Maniac (Stray Kids song)

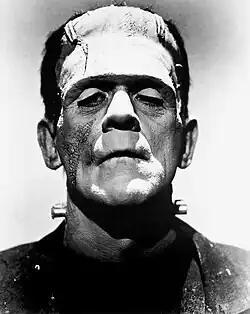
Lyrically, "Maniac" compares "odd" people to Frankenstein ("pictured").

"Maniac" is described as a Middle Eastern-influenced "powerful" trap, EDM, pop song, with bass-synth drop, bird-chirping, and drill sounds. It was composed in the key of C♯ major, 120 beats per minute with a running time of three minutes and two seconds. The song spans from the low note of F♯2 by members Hyunjin and Felix, to the high note of F♯5 by member Bang Chan. The song was written by Stray Kids' in-house production team 3Racha, consisting of Bang Chan, Changbin, and Han, and co-composed with Versachoi, who also handle in arrangement with Bang Chan. It is 3Racha and Versachoi's second collaboration on the Stray Kids' lead single after "God's Menu" from "Go Live" (2020). Lyrically, "Maniac" supports the thematic of "Oddinary", expressing the story of "odd" people who break the "ordinary" social norms and expectations set by society, comparing them with Frankenstein's monster having a few screws loose.